Kalanamak rice

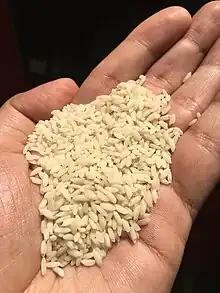
Kalanamak rice

Kalanamak is a scented rice of Nepal and India. Its name means black husk (kala = black; the suffix 'namak' means salt). This variety has been in cultivation since the original Buddhist period (600 BC). It is popular in Himalayan Tarai of Nepal i.e., Kapilvastu, and eastern Uttar Pradesh, where it is known as the scented black pearl. It was featured in the book "Speciality rices of the world" by Food and Agriculture Organization of the United Nations.